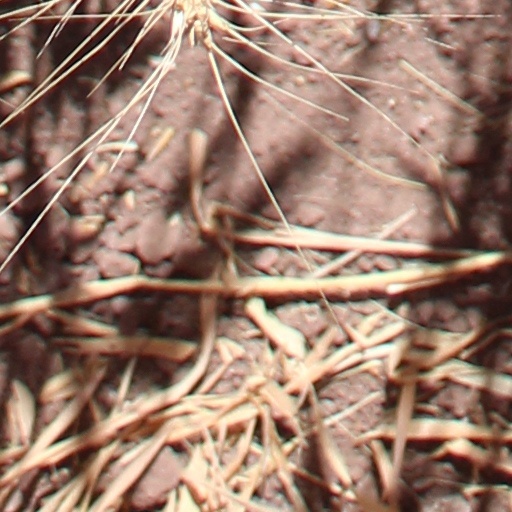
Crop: wheat